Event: Nepal Earthquake
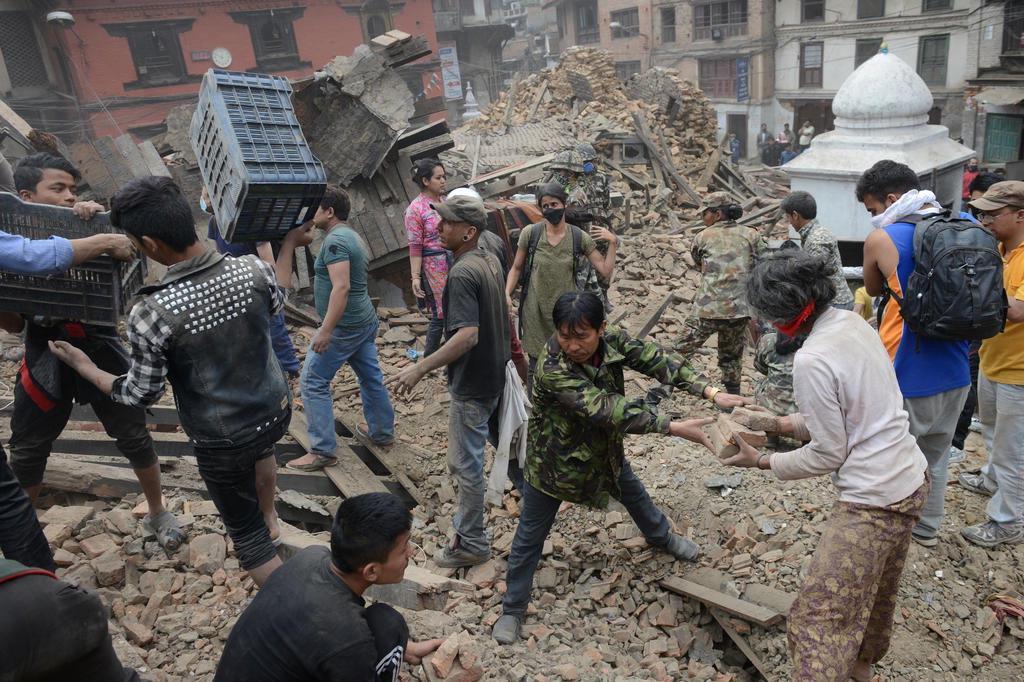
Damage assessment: damage